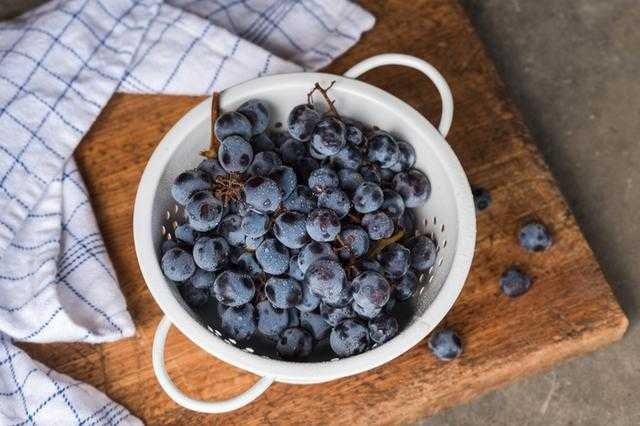
Label: Grapes